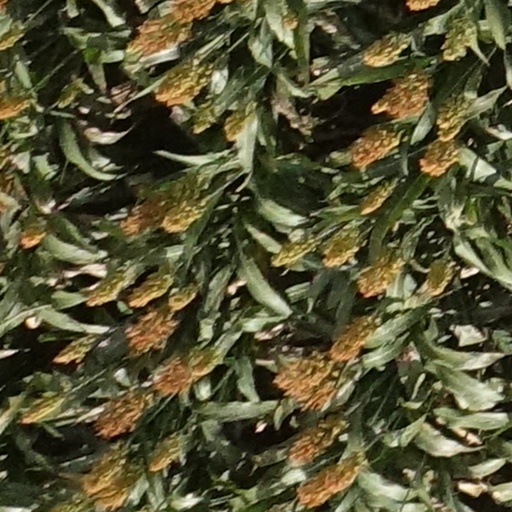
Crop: sorghum